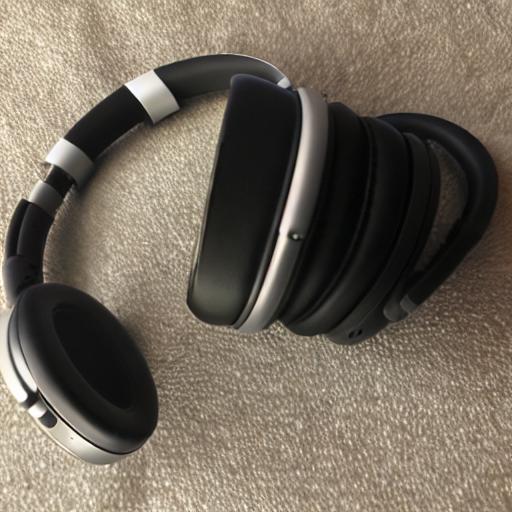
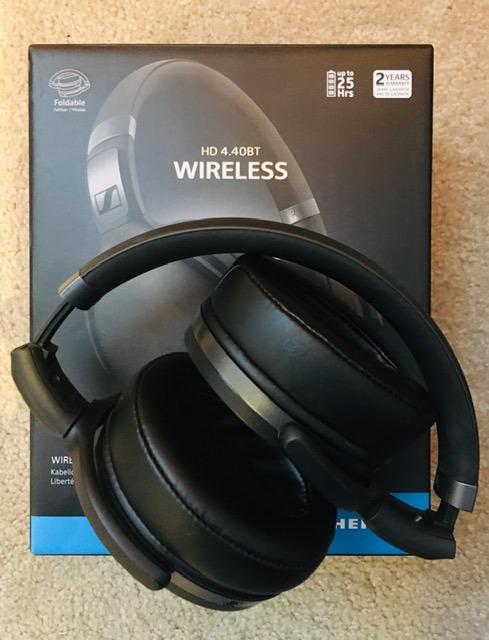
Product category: headphones
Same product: no